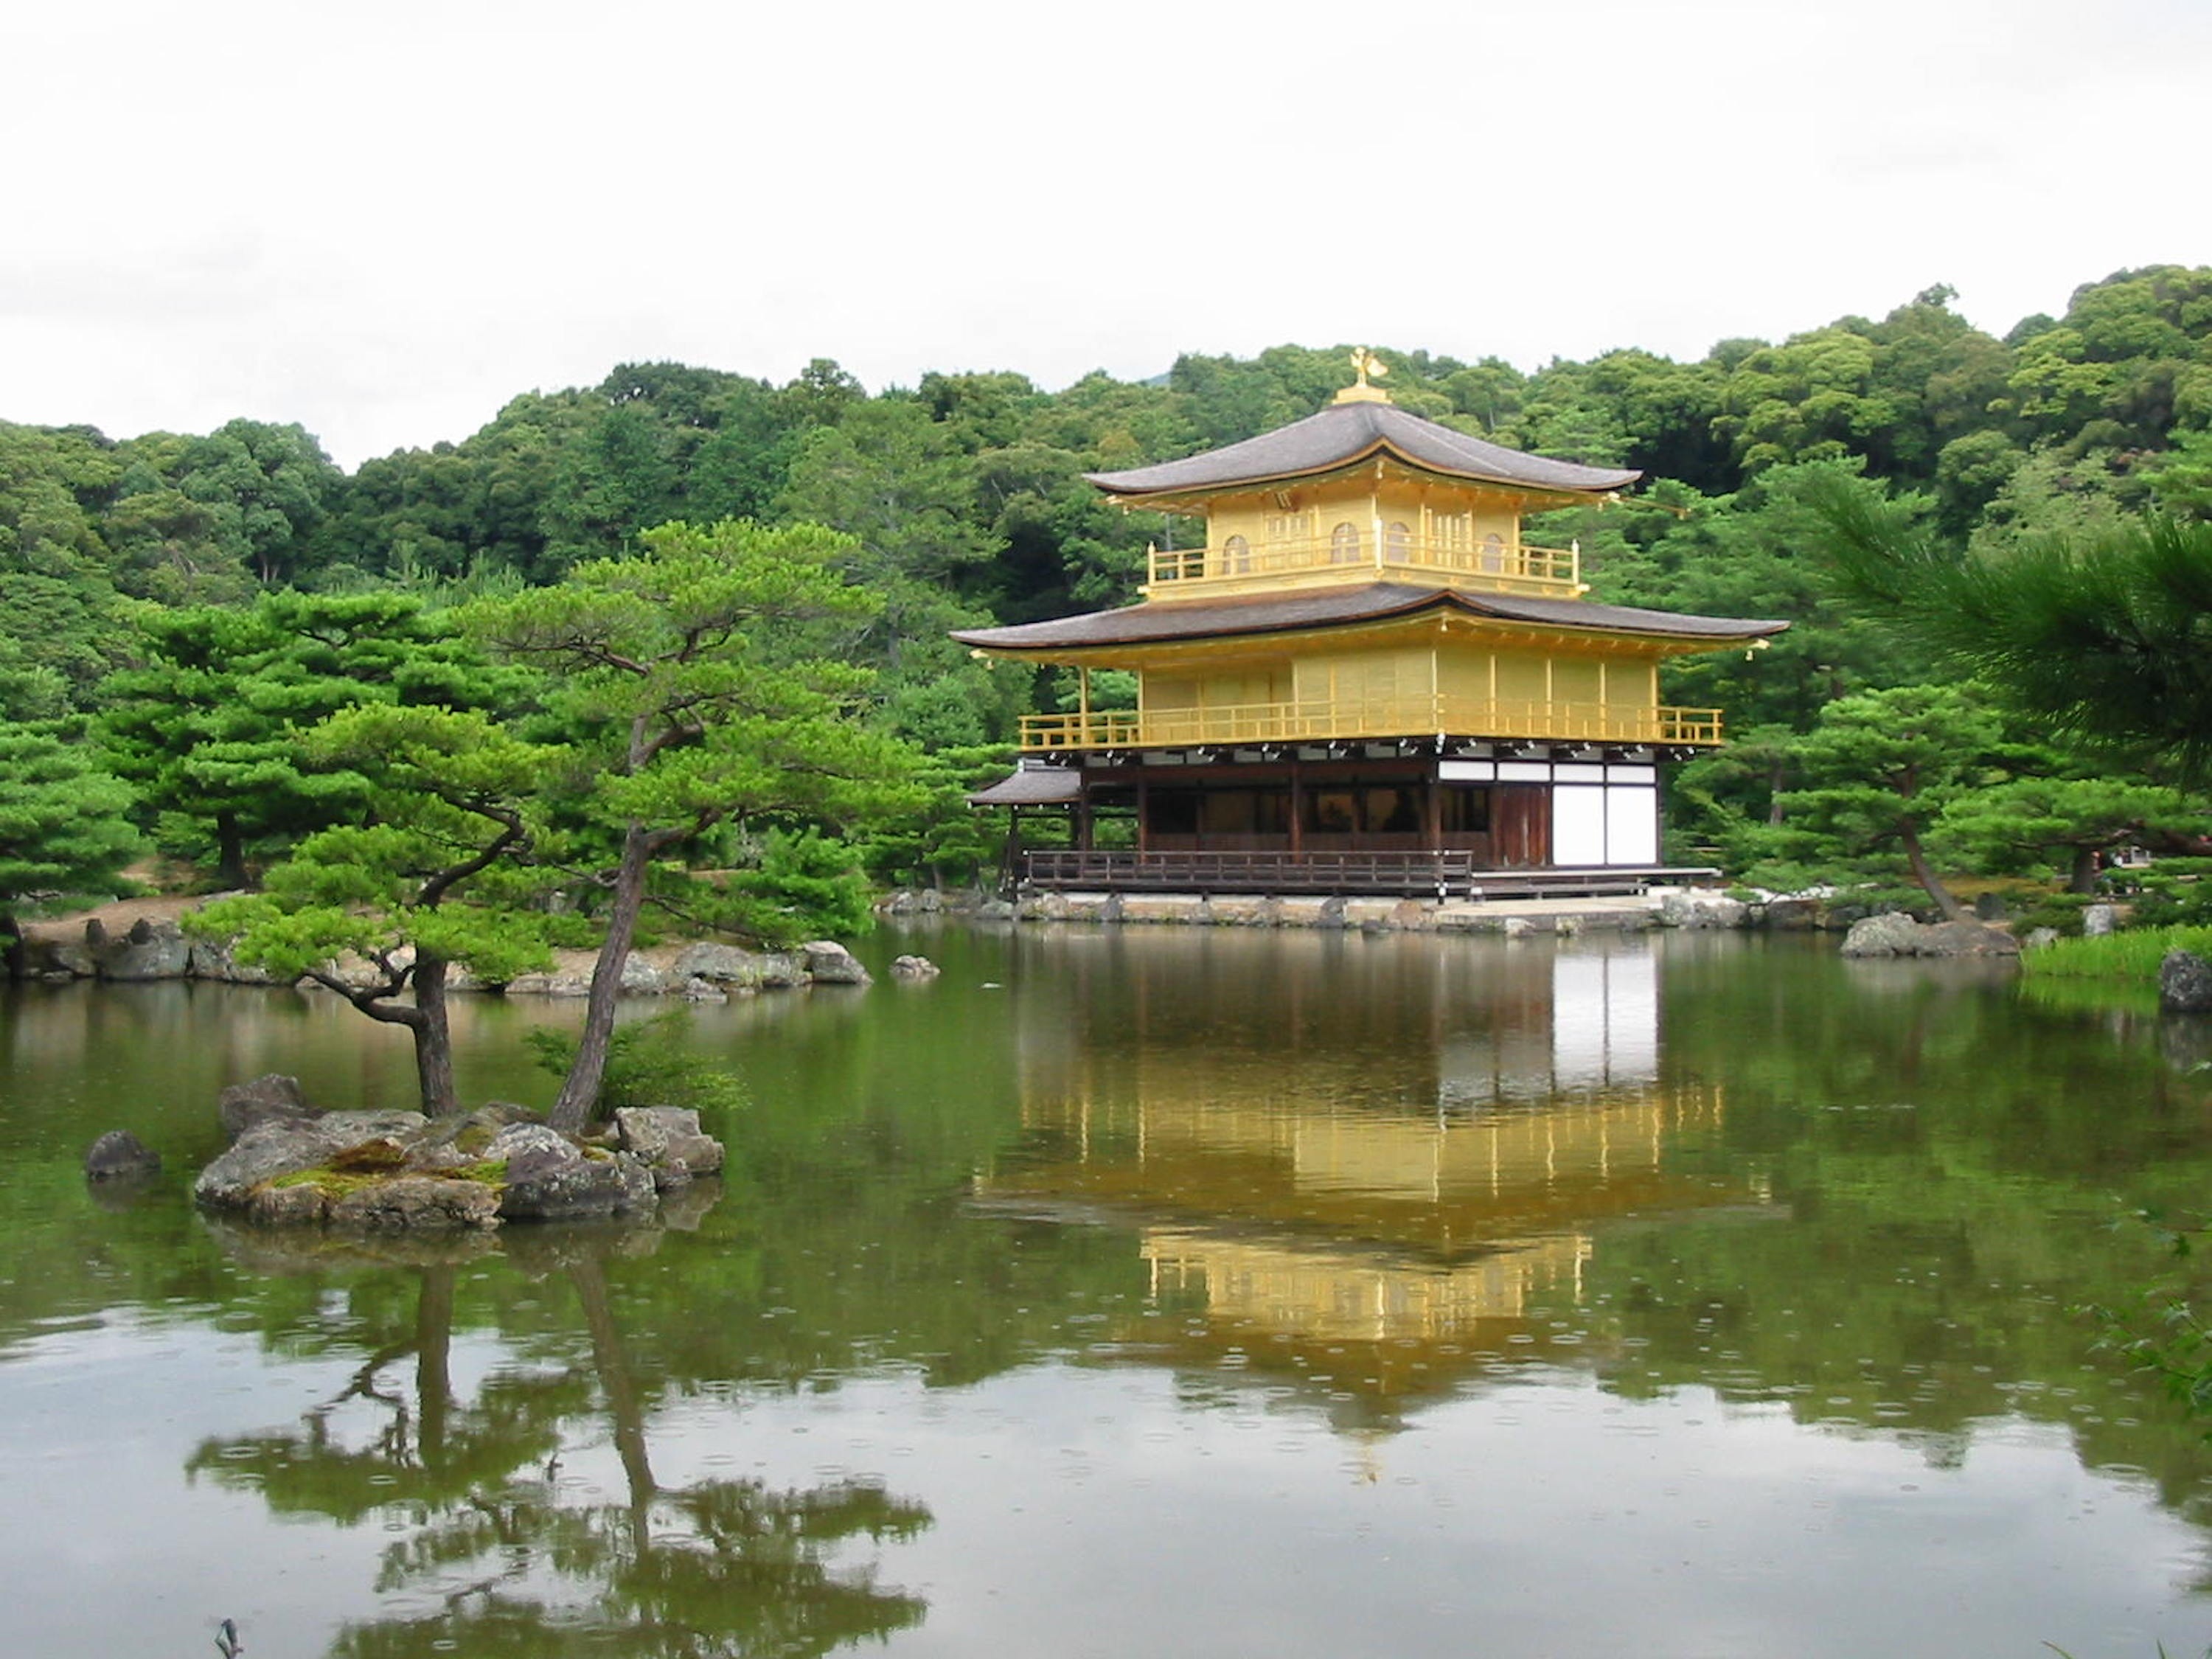
lake, building, travel, pond, reflection, asia, landmark, japan, temple, culture, famous, pagoda